Ormond Hotel

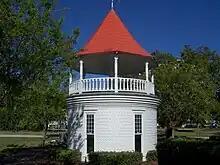
Original cupola

On November 24, 1980, The Ormond Hotel was added to the U.S. National Register of Historic Places. In 1992, the structure was razed to the ground to make way for a condominium. The original cupola now stands in Fortunato Park, directly west of the site of the former hotel.